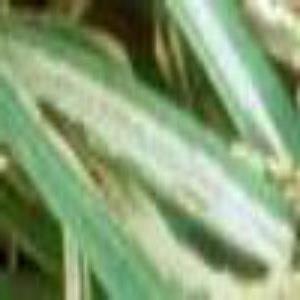
Disease: Bacterialblight